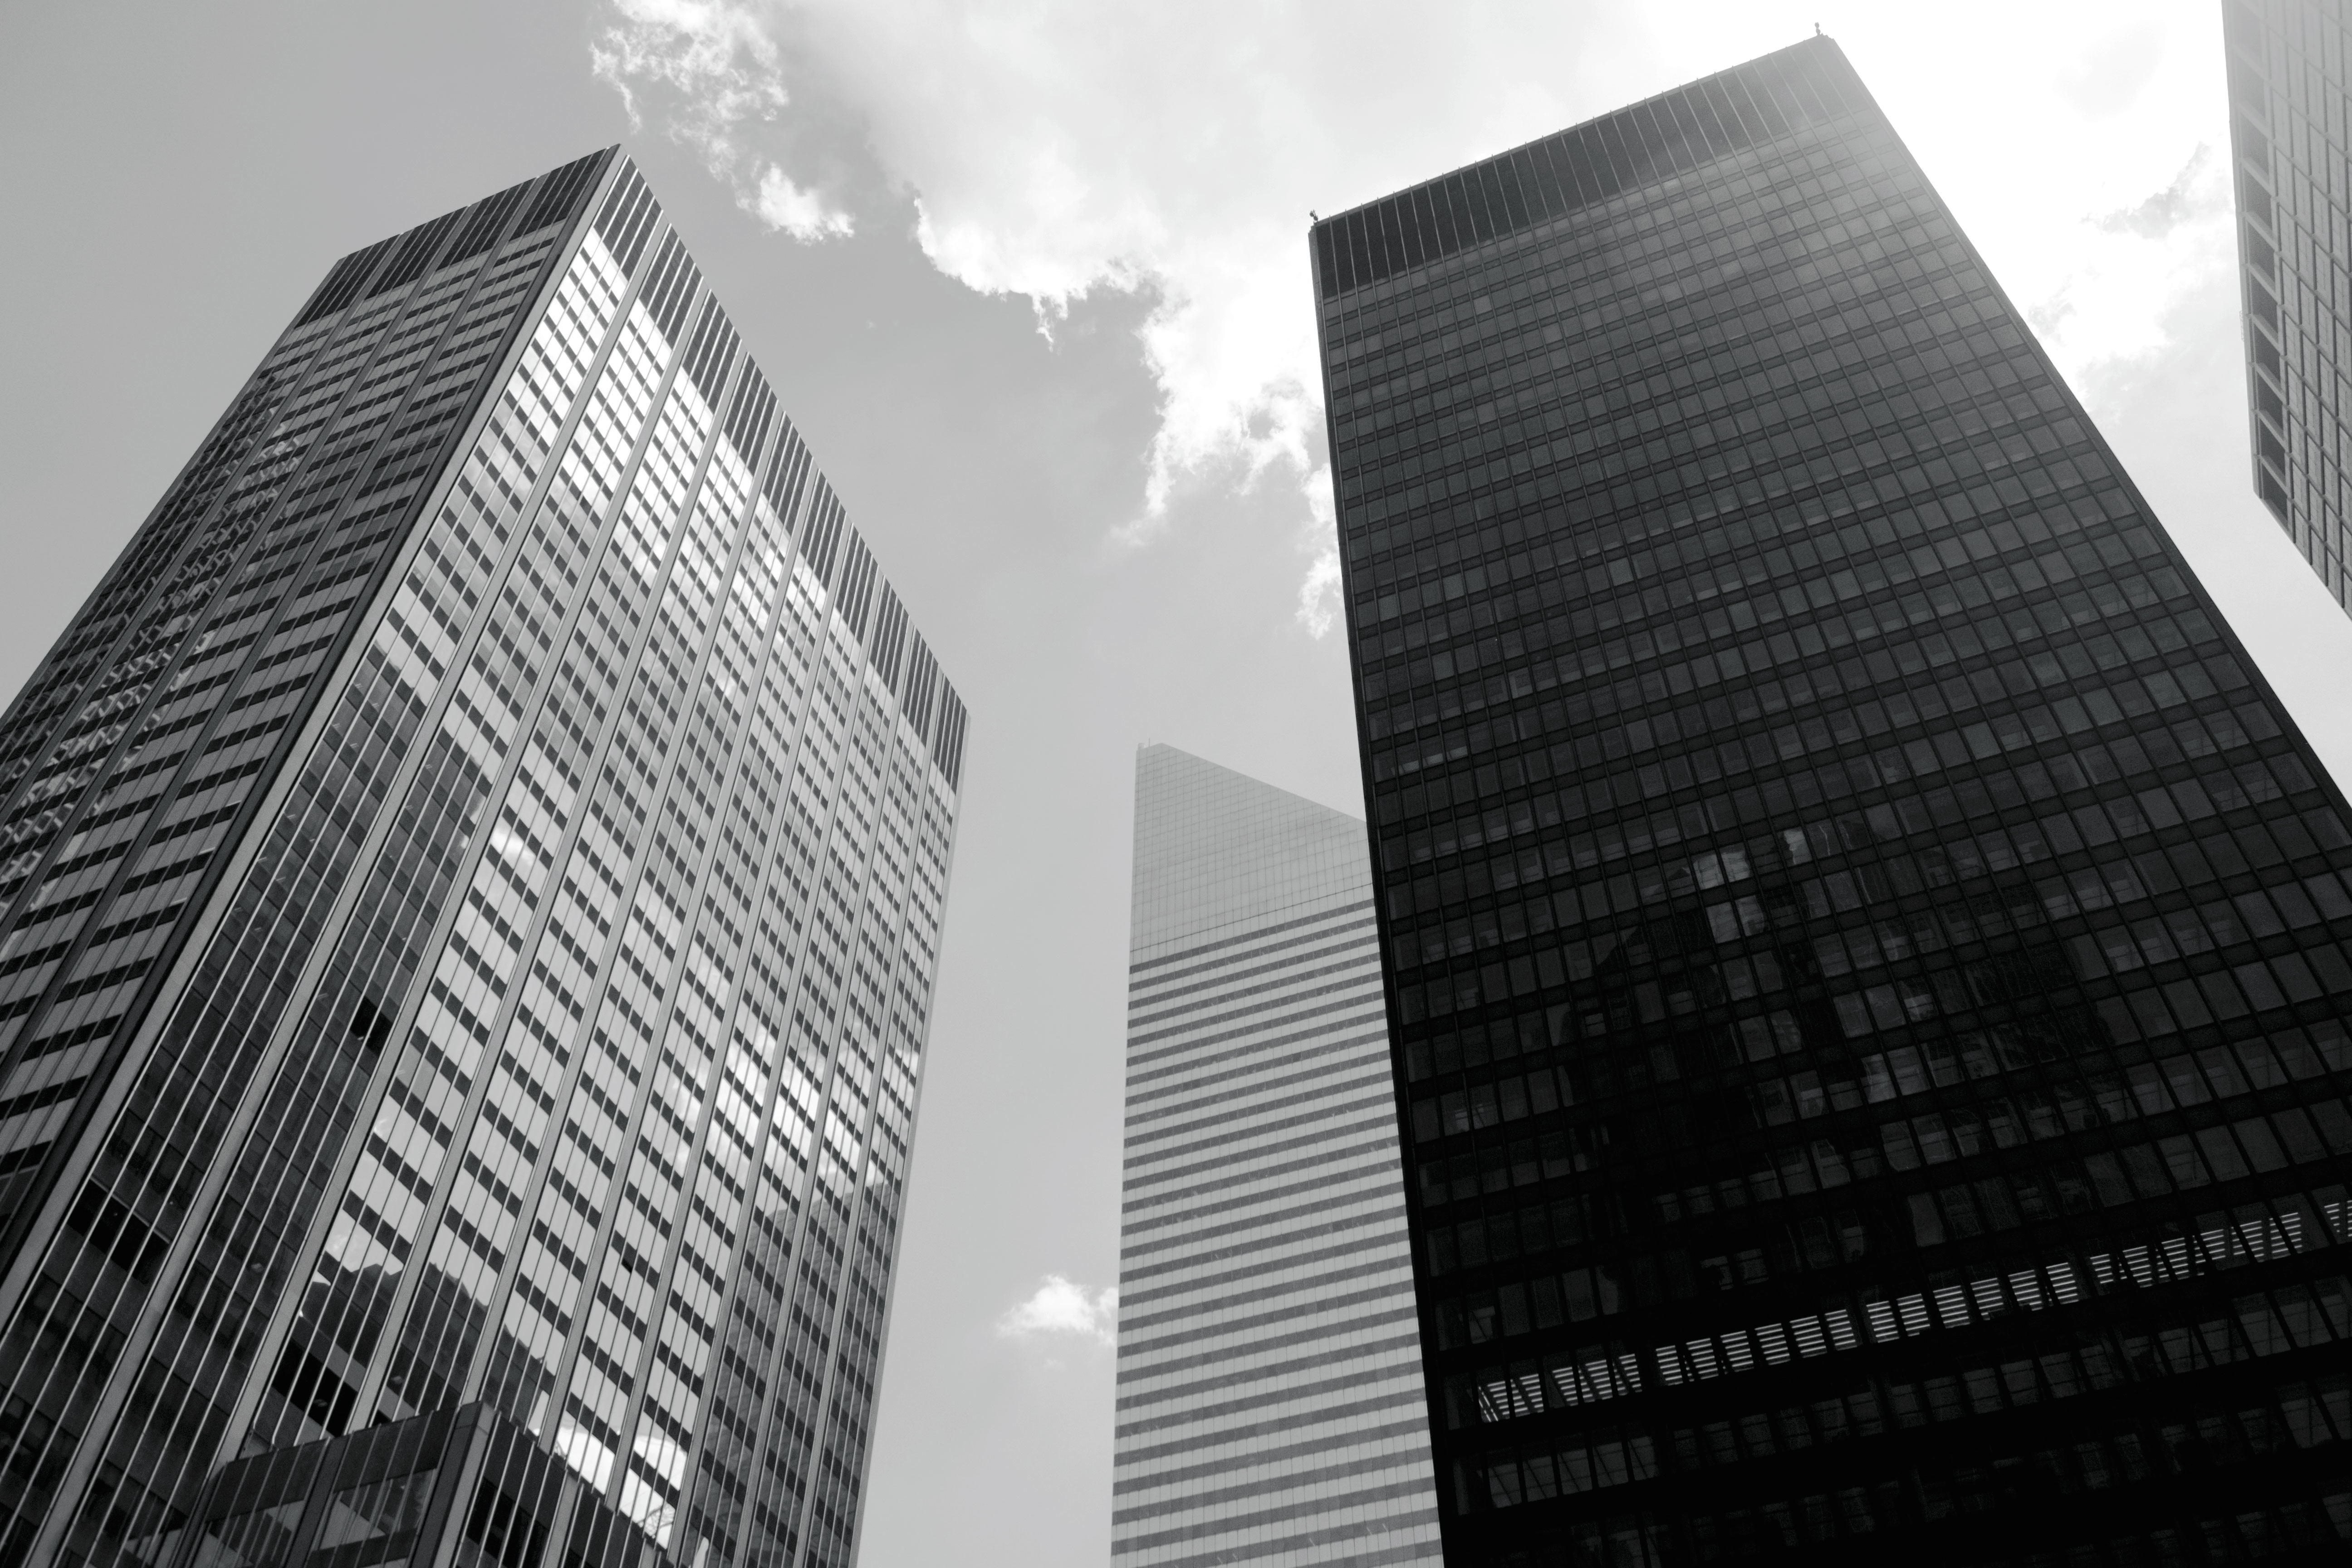
black and white, architecture, skyline, building, skyscraper, downtown, facade, monochrome, tower block, symmetry, headquarters, metropolis, monochrome photography, metropolitan area, brutalist architecture